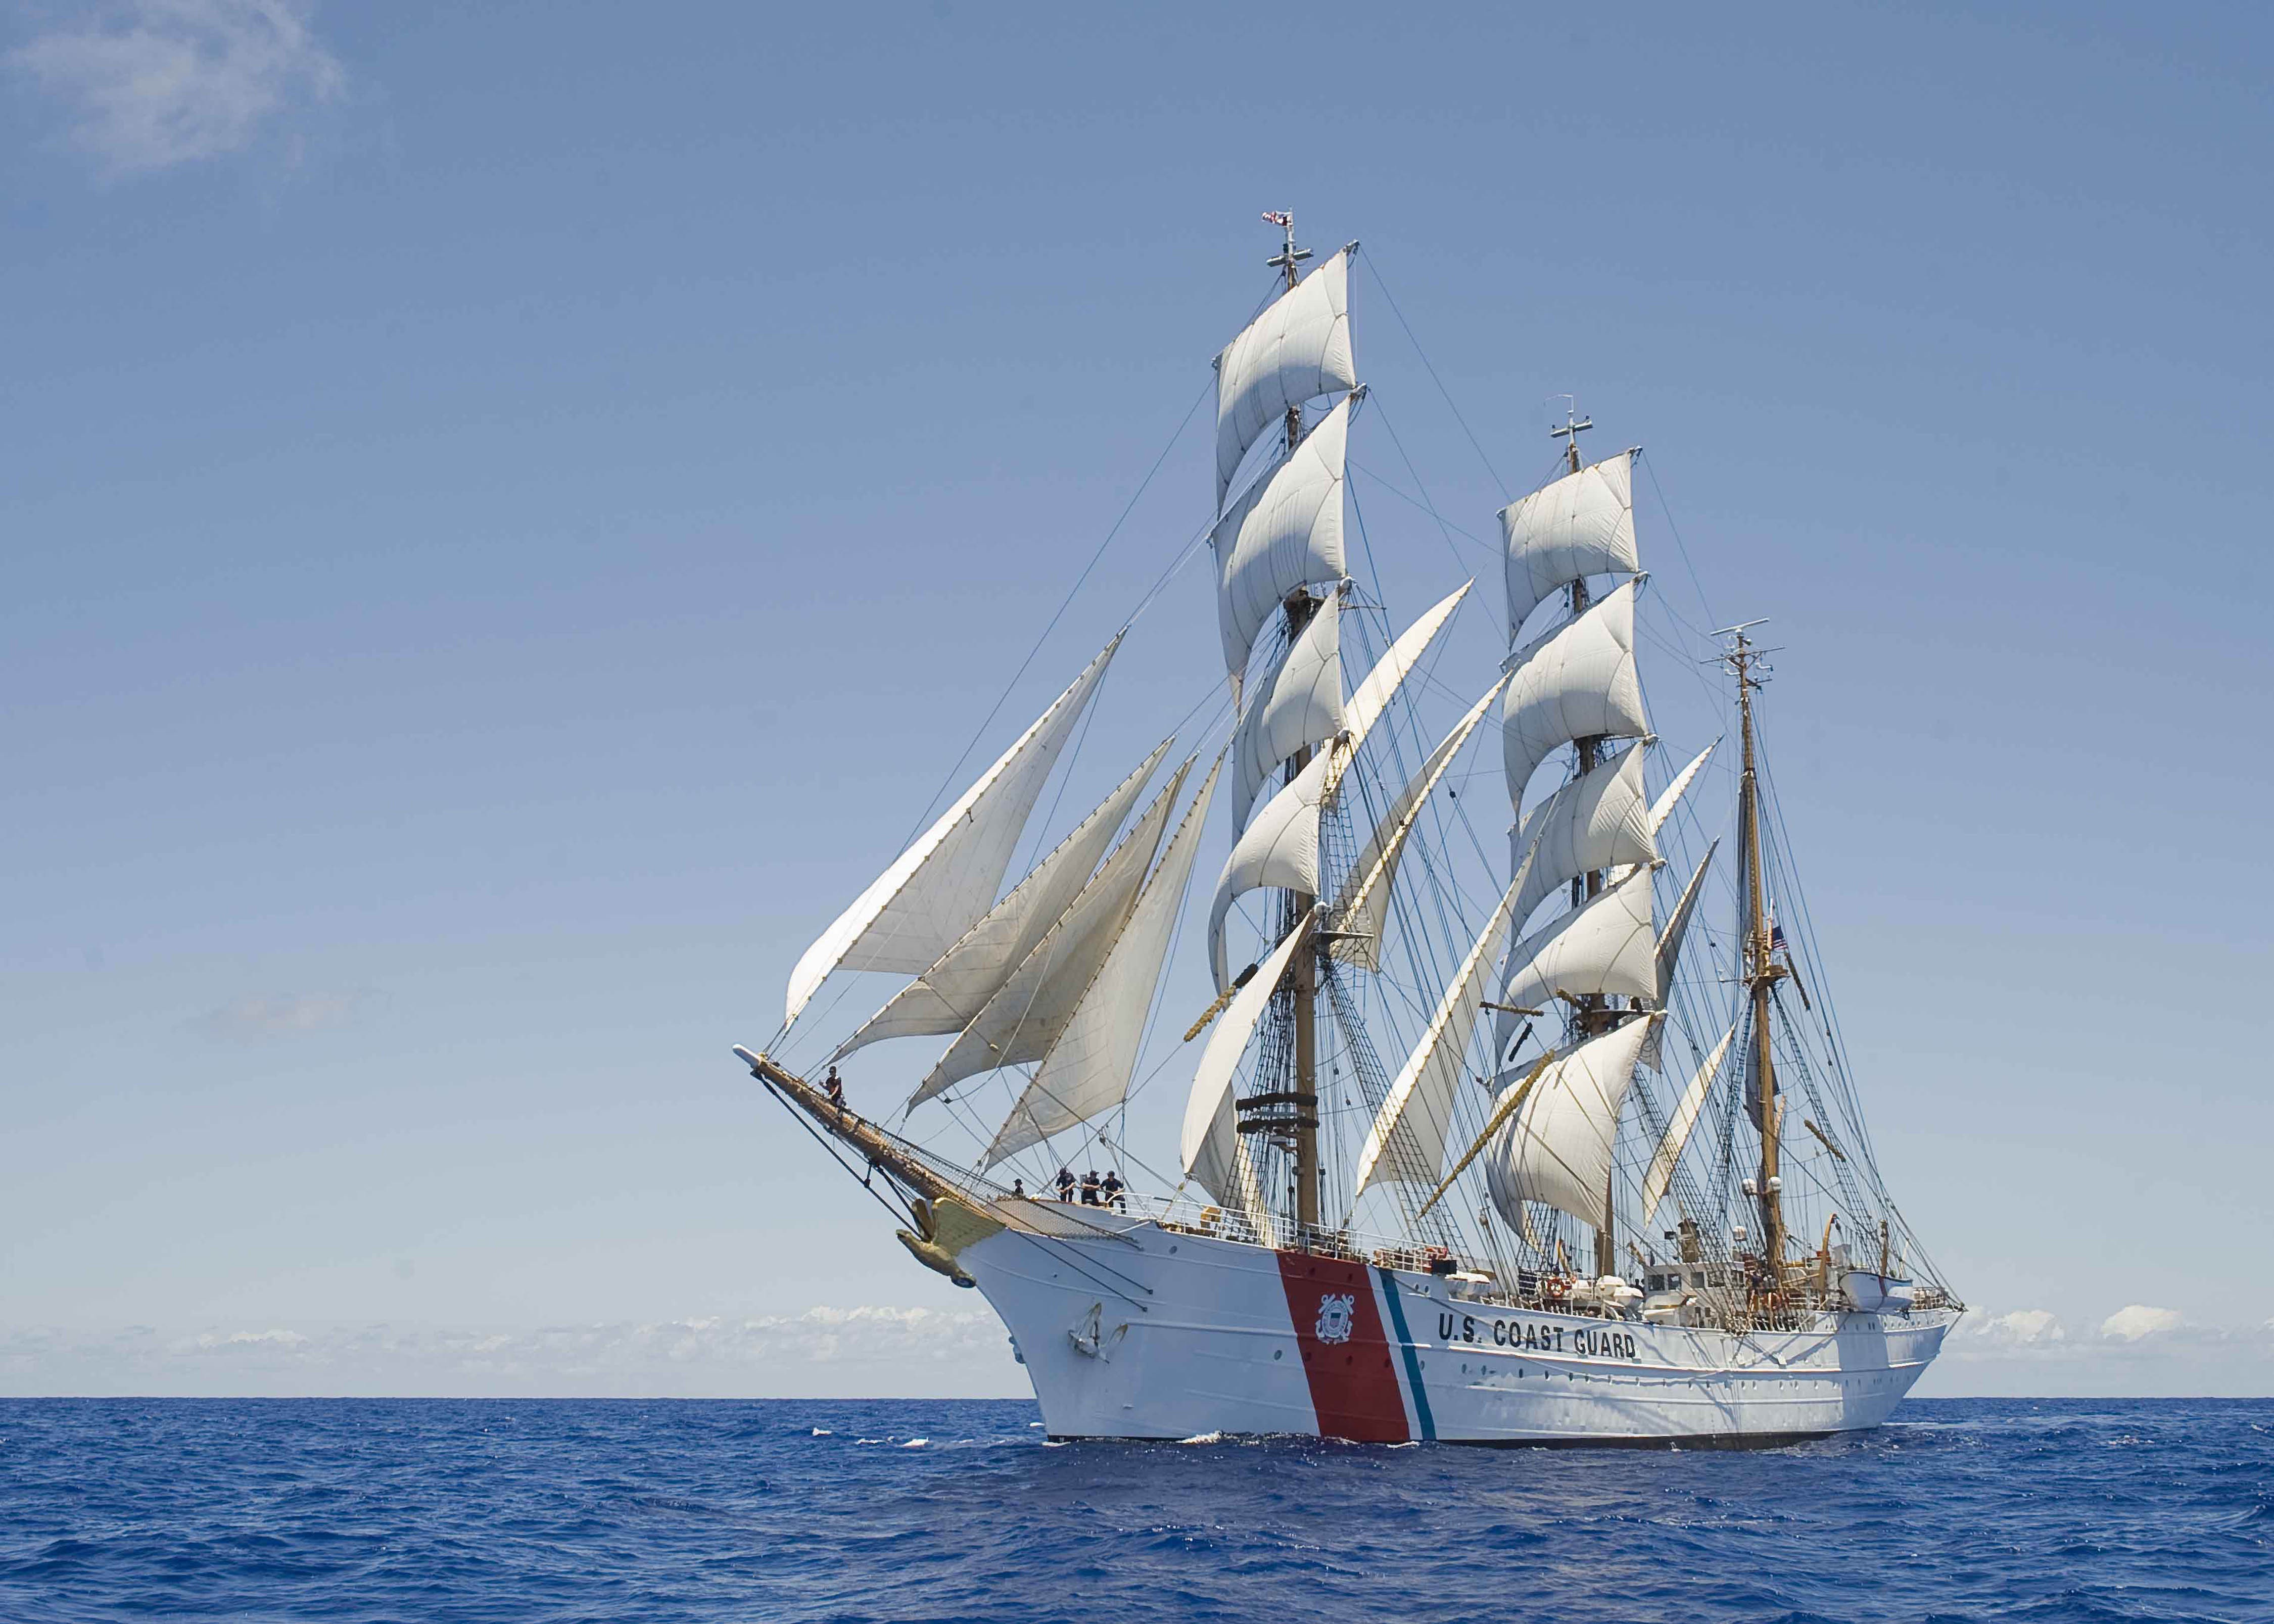
sea, water, ocean, deck, boat, ship, vessel, vehicle, mast, sailing, usa, training, eagle, sailboat, sail, navigation, sails, watercraft, schooner, windjammer, barque, frigate, brig, sailing ship, cutter, coast guard, training ship, tall ship, three masted, full rigged ship, full sail, erik swanson, caravel, brigantine, lugger, barquentine, sloop of war